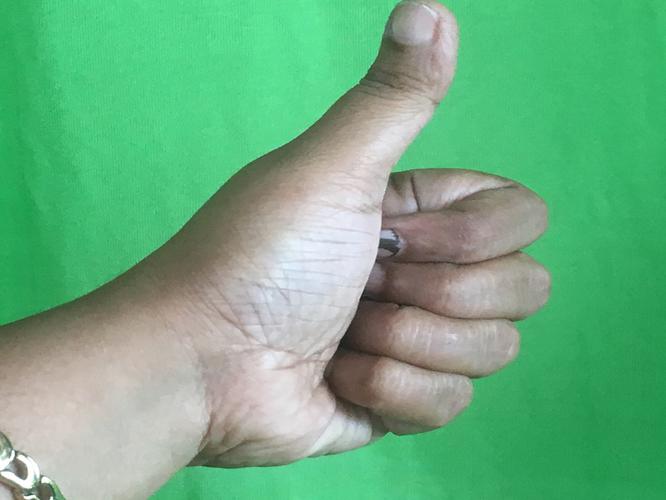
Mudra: Sikharam
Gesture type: single_hand